Damen station (CTA Brown Line)

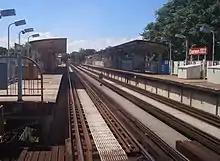
The station before reconstruction, July 2006

Damen Station opened in 1907 as part of Northwestern Elevated Railroad's Ravenswood line. The station was originally named Robey for the original name of the street on which it is located. During CTA's AB-Skip-Stop Service on the Brown Line, from 1949 to 1995, Damen was an "A" station.